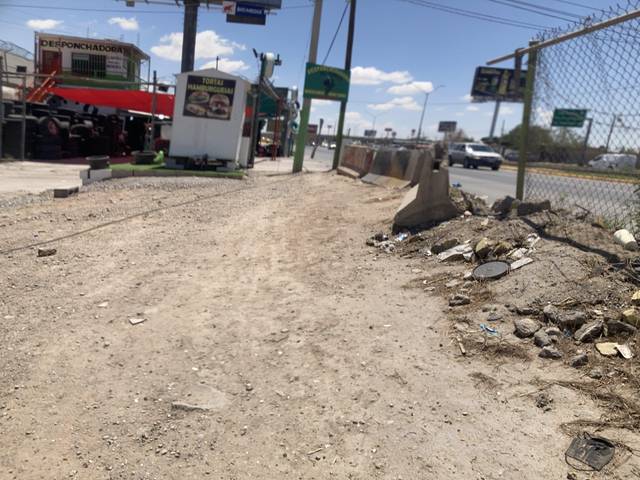
Region: Mexico
Coordinates: 31.675, -106.372